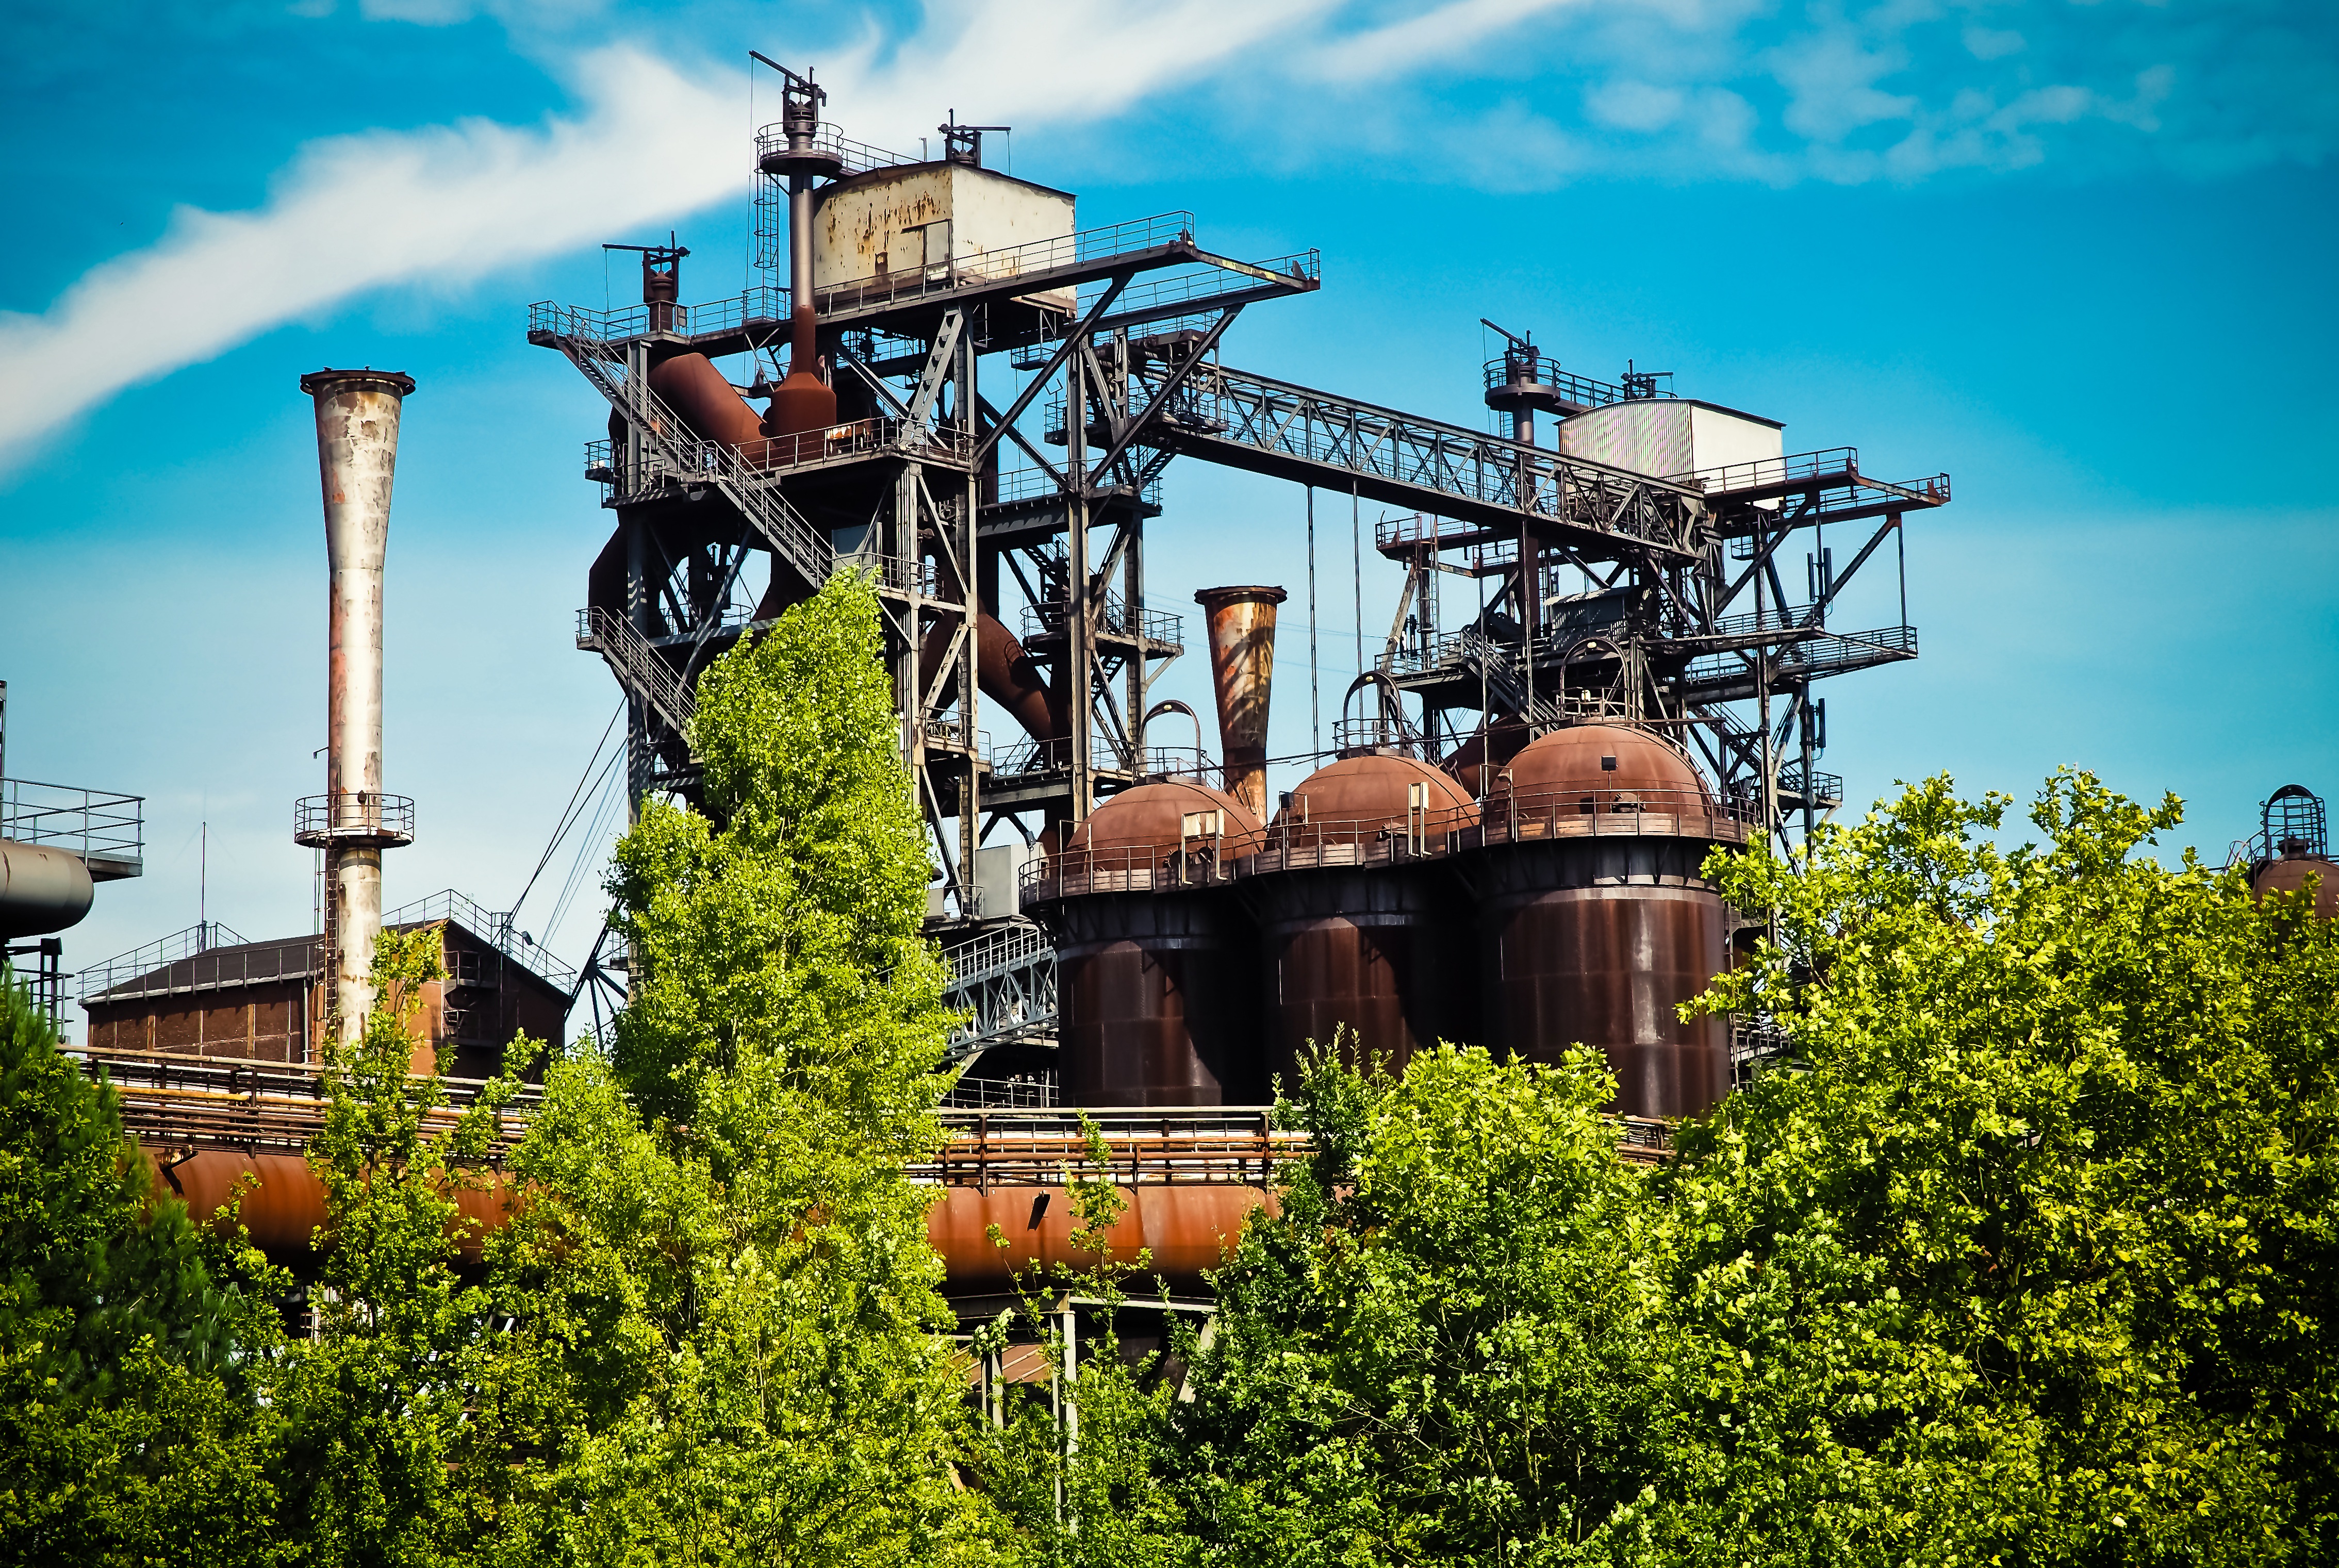
technology, building, smoke, steel, transport, environment, construction, metal, chimney, facade, machine, machinery, factory, industry, business, electricity, old building, energy, blue sky, trees, leaves, outdoors, power, clouds, grinder, pipe, ruins, rusty, production, pollution, fuel, petroleum, stainless, industrial plant, outdoor structure